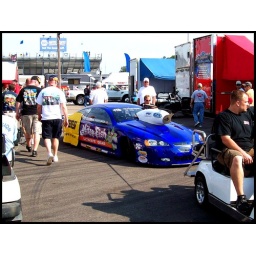
The nitro fish car at the 2009 Gatornationals in Gainesville FL